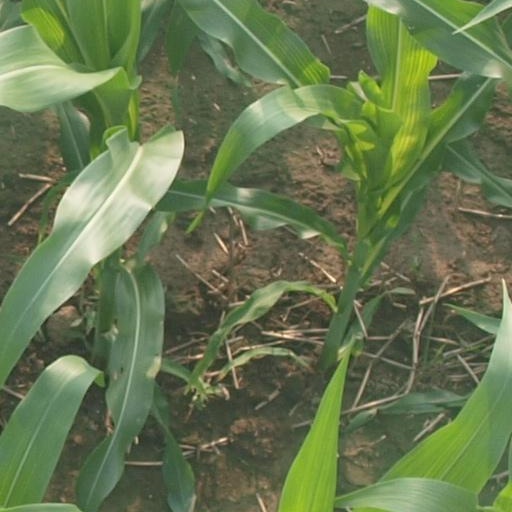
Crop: maize; corn